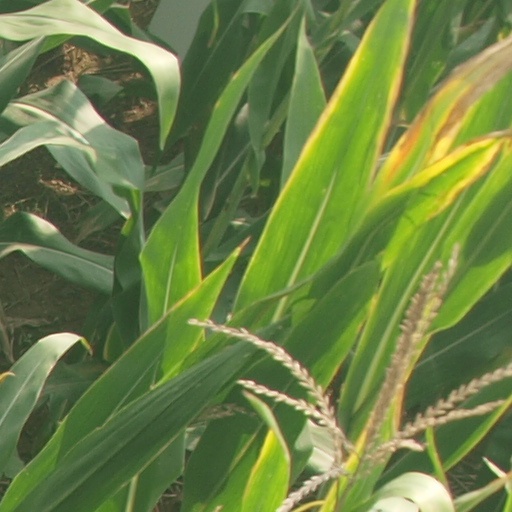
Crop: maize; corn